Wuhan

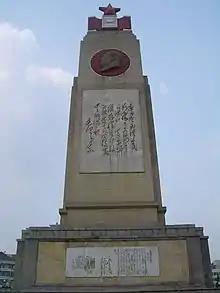

During the later stages of the Chinese Civil War, Bai sought to broker peace, proposing that the Communist Party could rule northern China while the Nationalist government retained southern China. This was rejected, and on May 15, 1949, Bai and the Wuhan garrison retreated from the city. People's Liberation Army troops entered Wuhan on the afternoon of Monday, May 16, 1949.